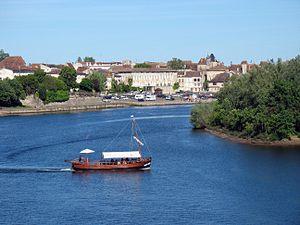
La gabare ou gabarre est un type de bateau traditionnel destiné au transport de marchandises. Deux types de navires sont désignés par ce mot : les gabares fluviales et les gabares maritimes.
La Dordogne est un cours d'eau français qui prend naissance au Puy de Sancy, point culminant du Massif central, dans la chaîne des monts Dore. Elle conflue avec la Garonne pour former l'estuaire de la Gironde qui débouche sur l'océan Atlantique après avoir traversé le département de la Dordogne et une partie de celui de la Gironde, dans le Bassin aquitain.
Ces tableaux présentent le classement non exhaustif des fleuves de France, selon leur longueur sur le territoire national. Les rivières du pays sont traitées dans un article séparé.